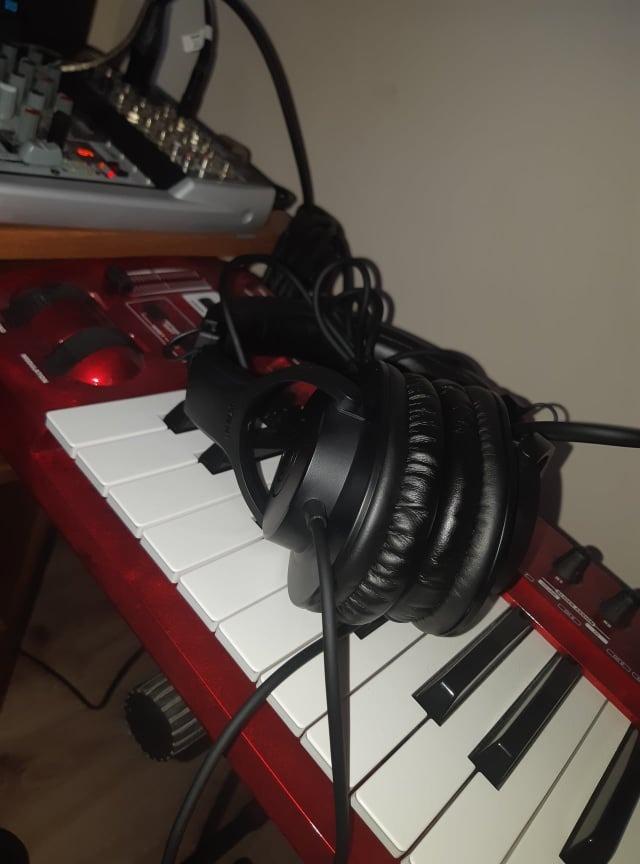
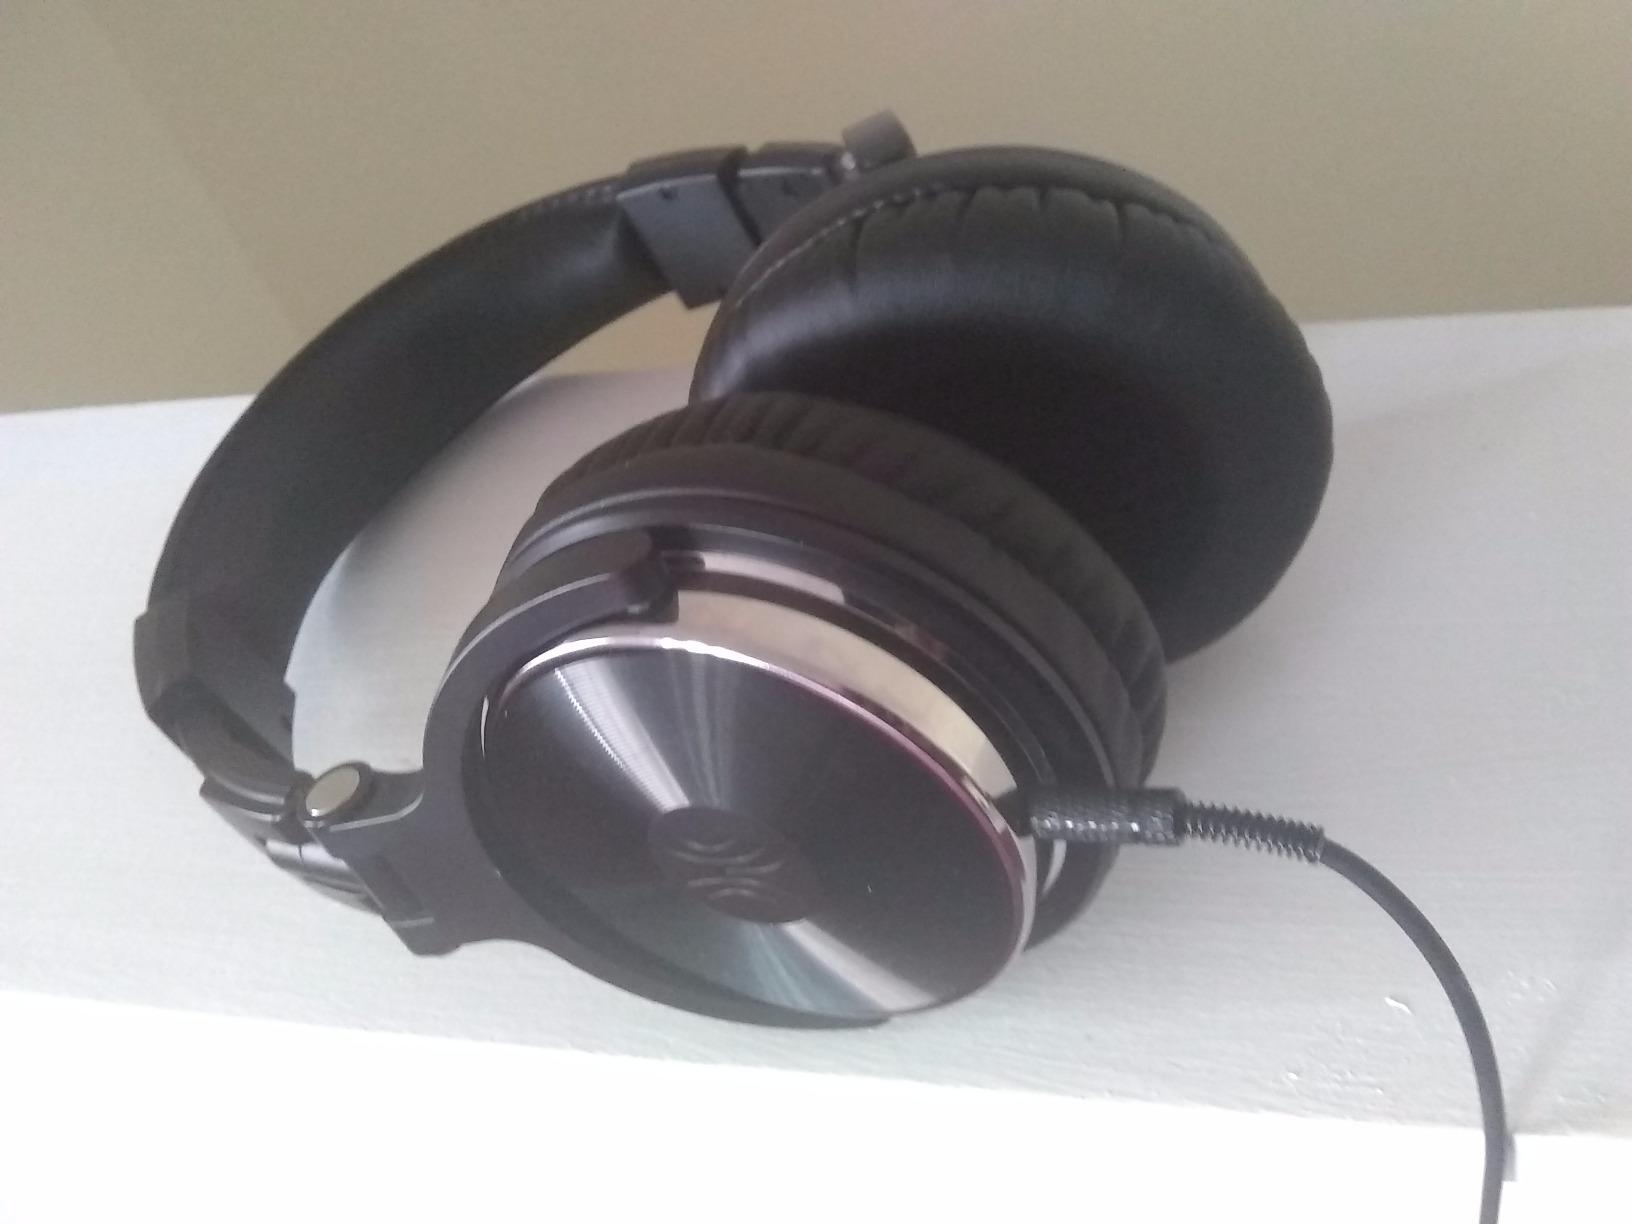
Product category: headphones
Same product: no